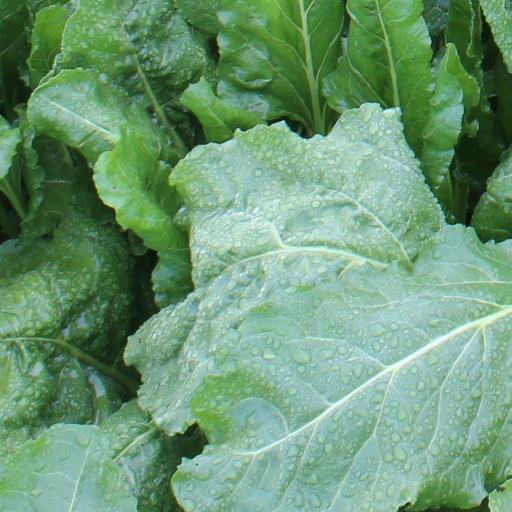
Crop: sugar beet